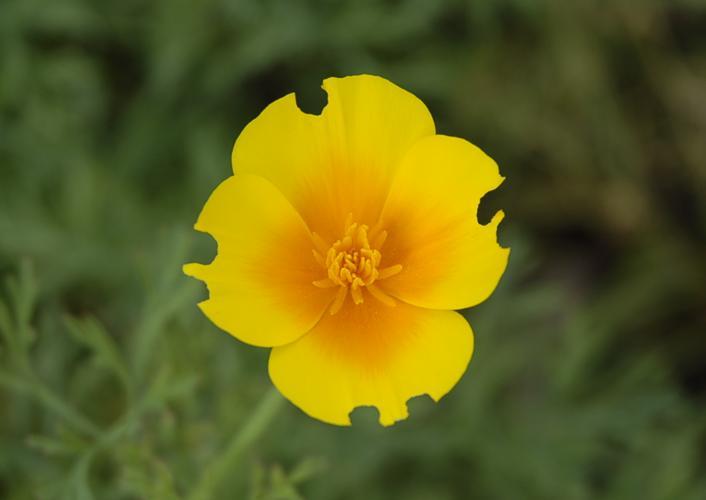
Label: californian poppy